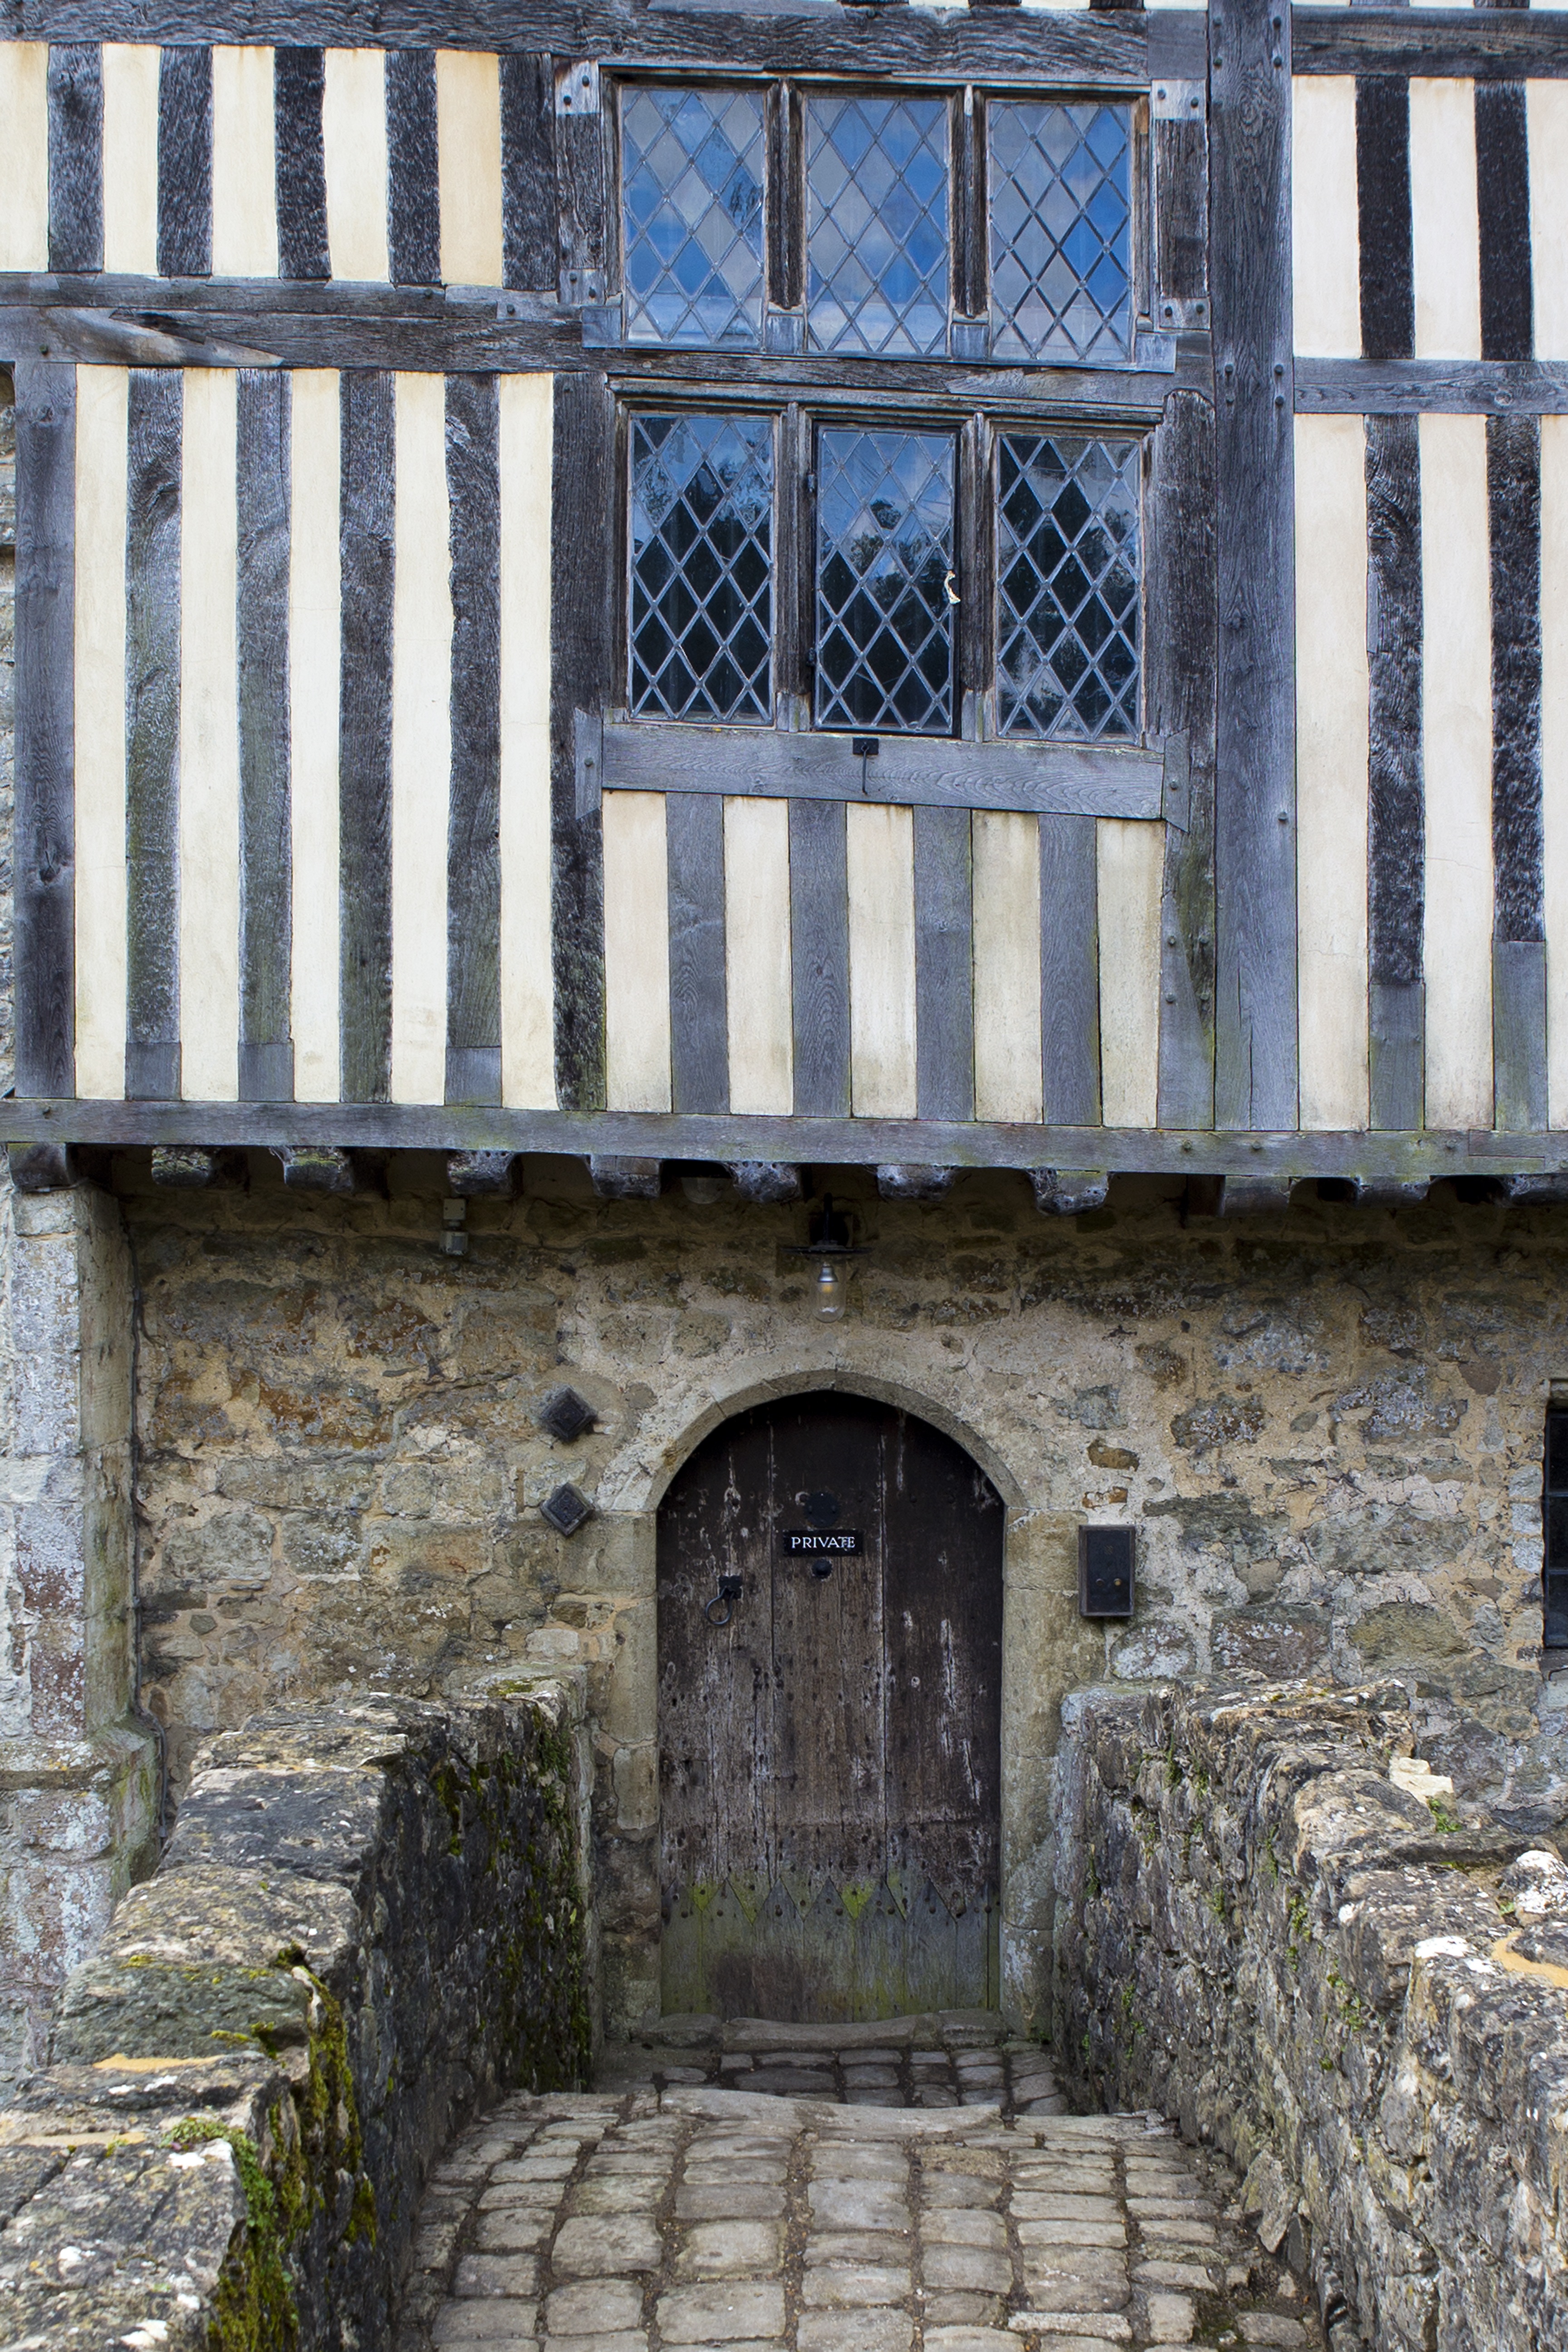
architecture, house, window, town, wall, cottage, facade, stone wall, doorway, uk, history, kent, render, urban area, ancient history, timber frame, ightham mote, medieval moated manor house, repaired door, leaded lights, humped back bridge